Dell XPS

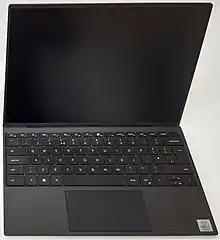
Dell XPS 13 9300

Following the launch of the XPS 13 2-in-1, the refreshed XPS was offered with a new 10th generation 14 nm Comet Lake processor up to a 6-core i7-10710U with Intel Ultra-HD integrated graphics. It is physically identical to the early 2019 XPS 13 9380.